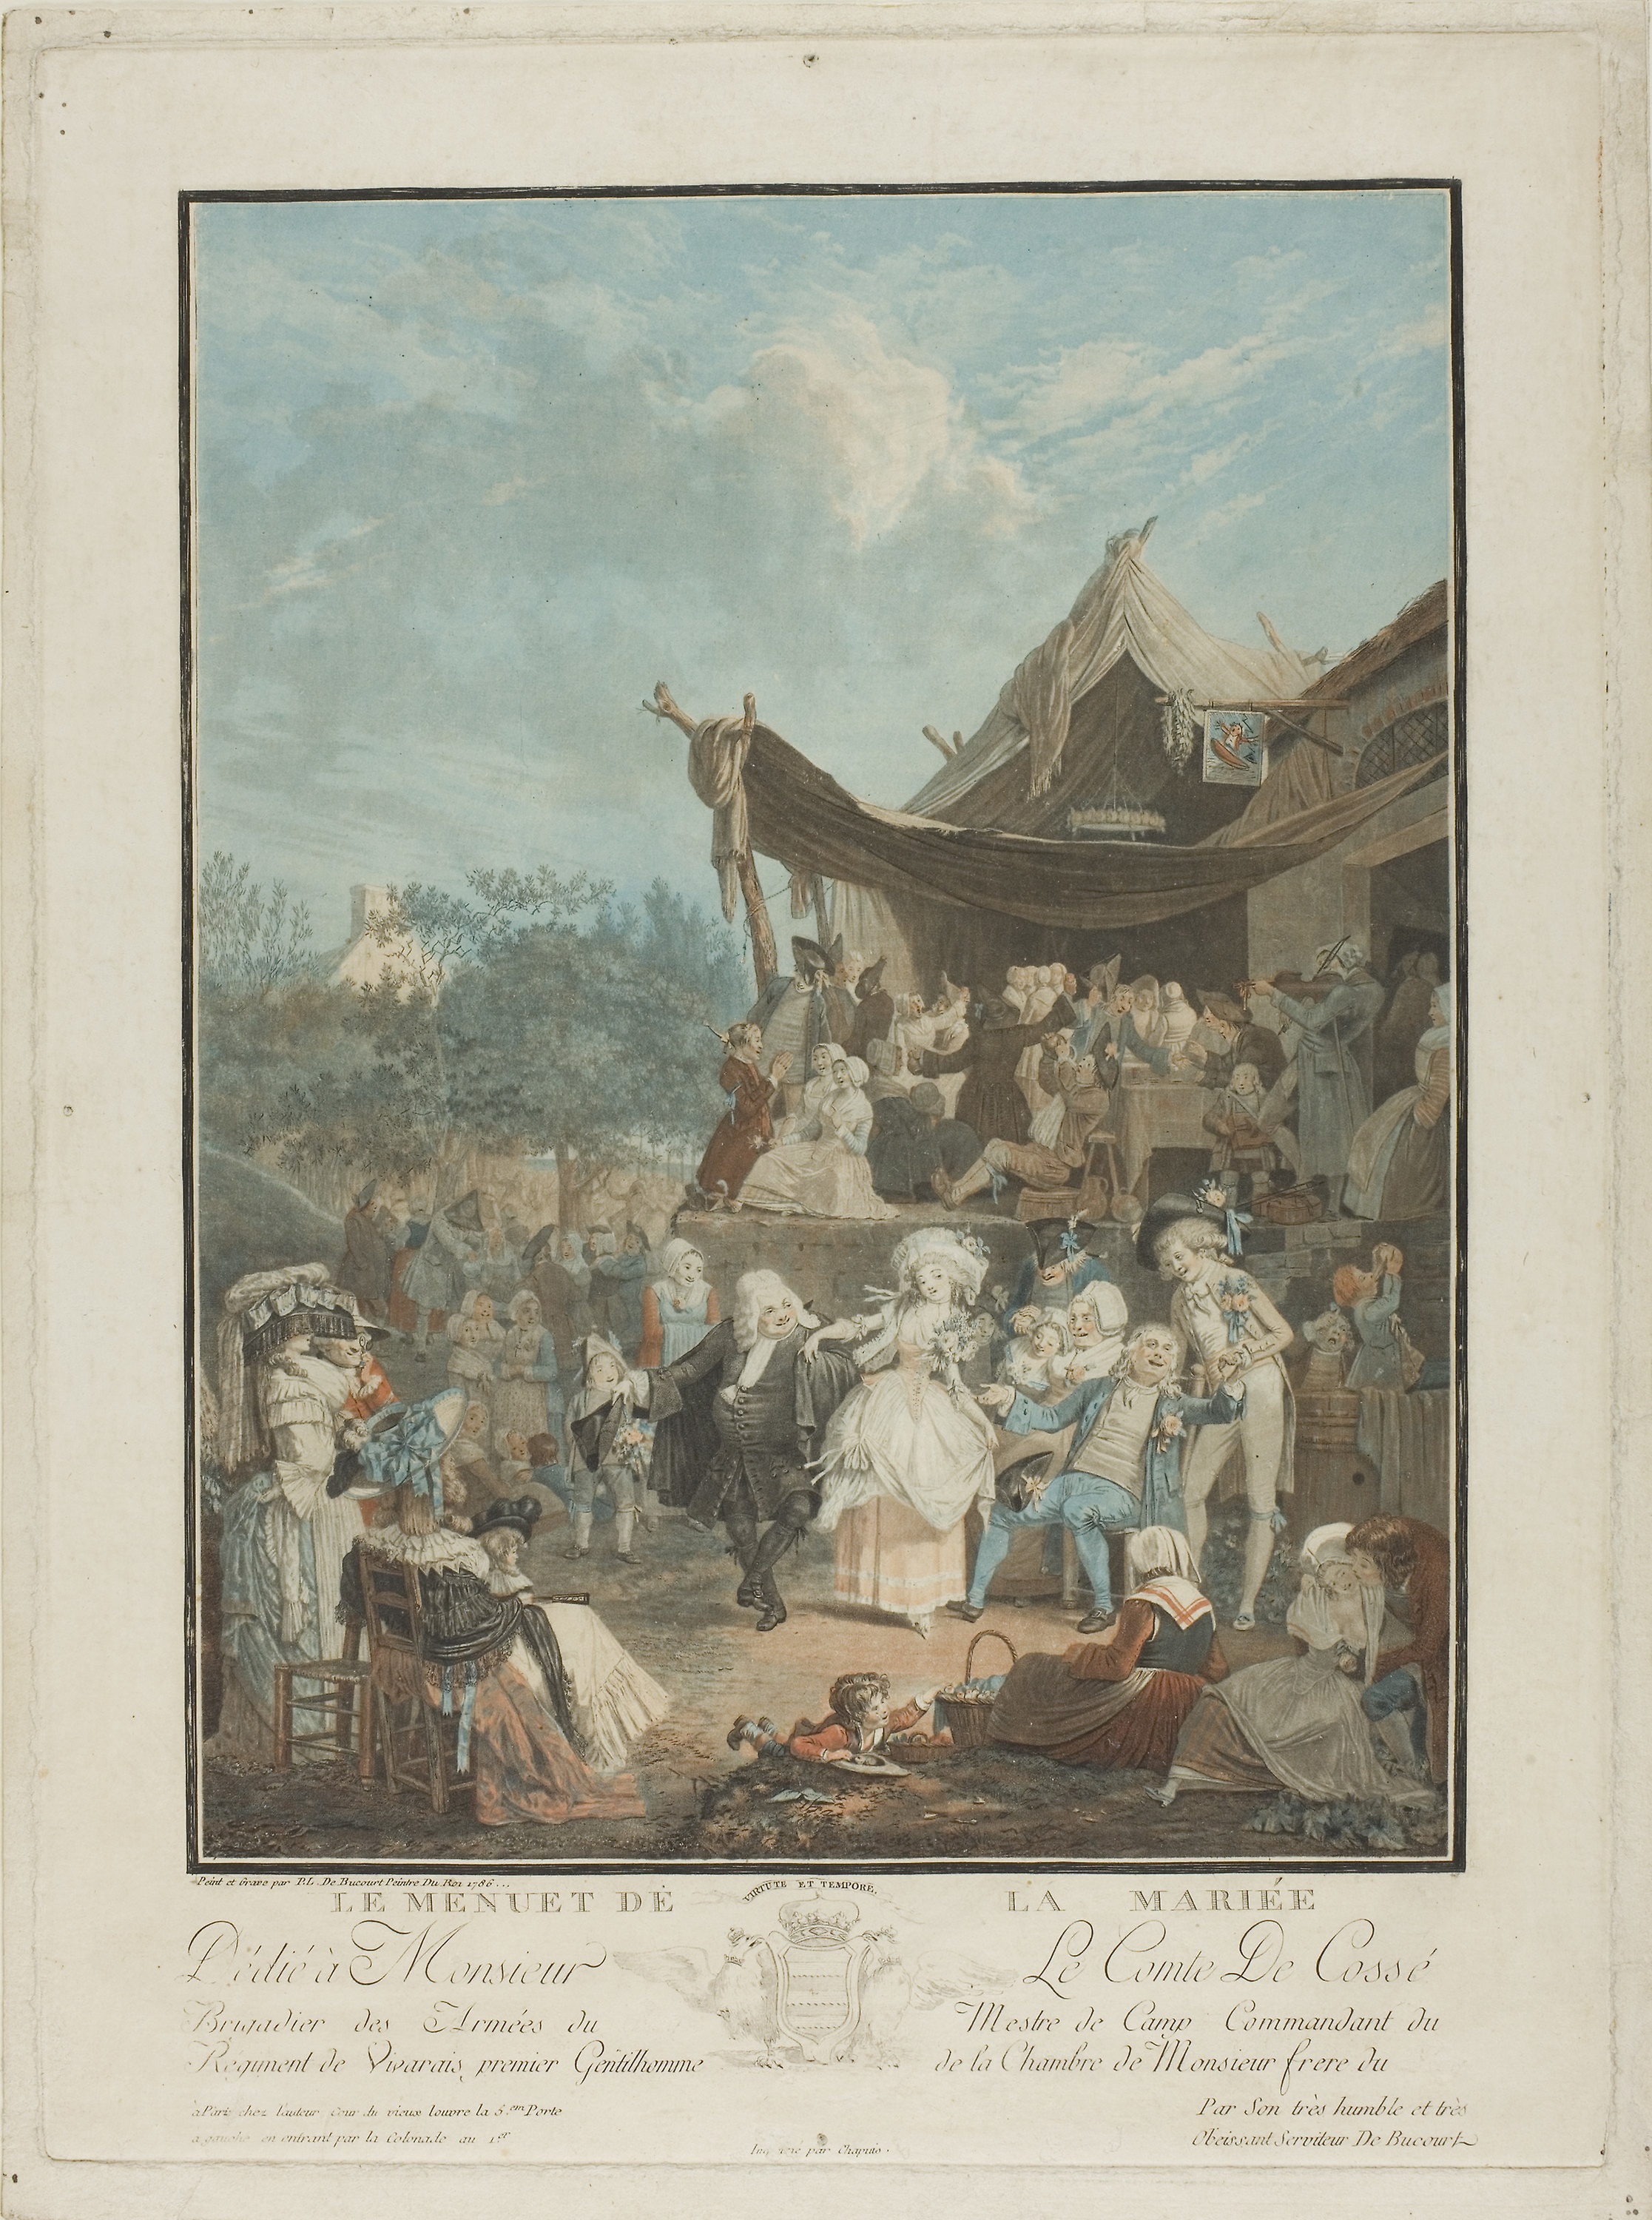
painting, picture frame, art, watercolor paint, history, tourist attraction, paint, artwork, stock photography, visual arts, ancient history